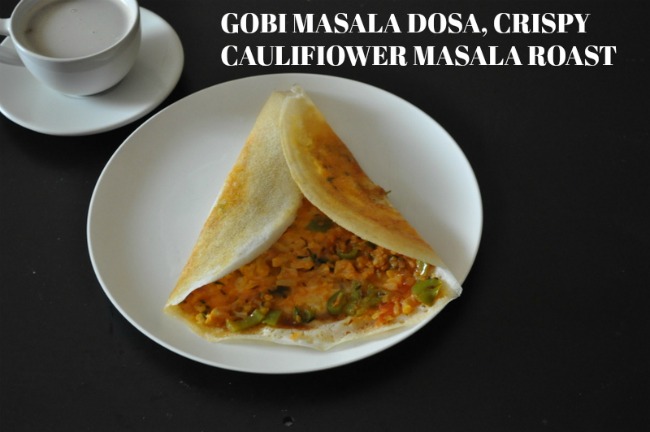
Dish: masala_dosa